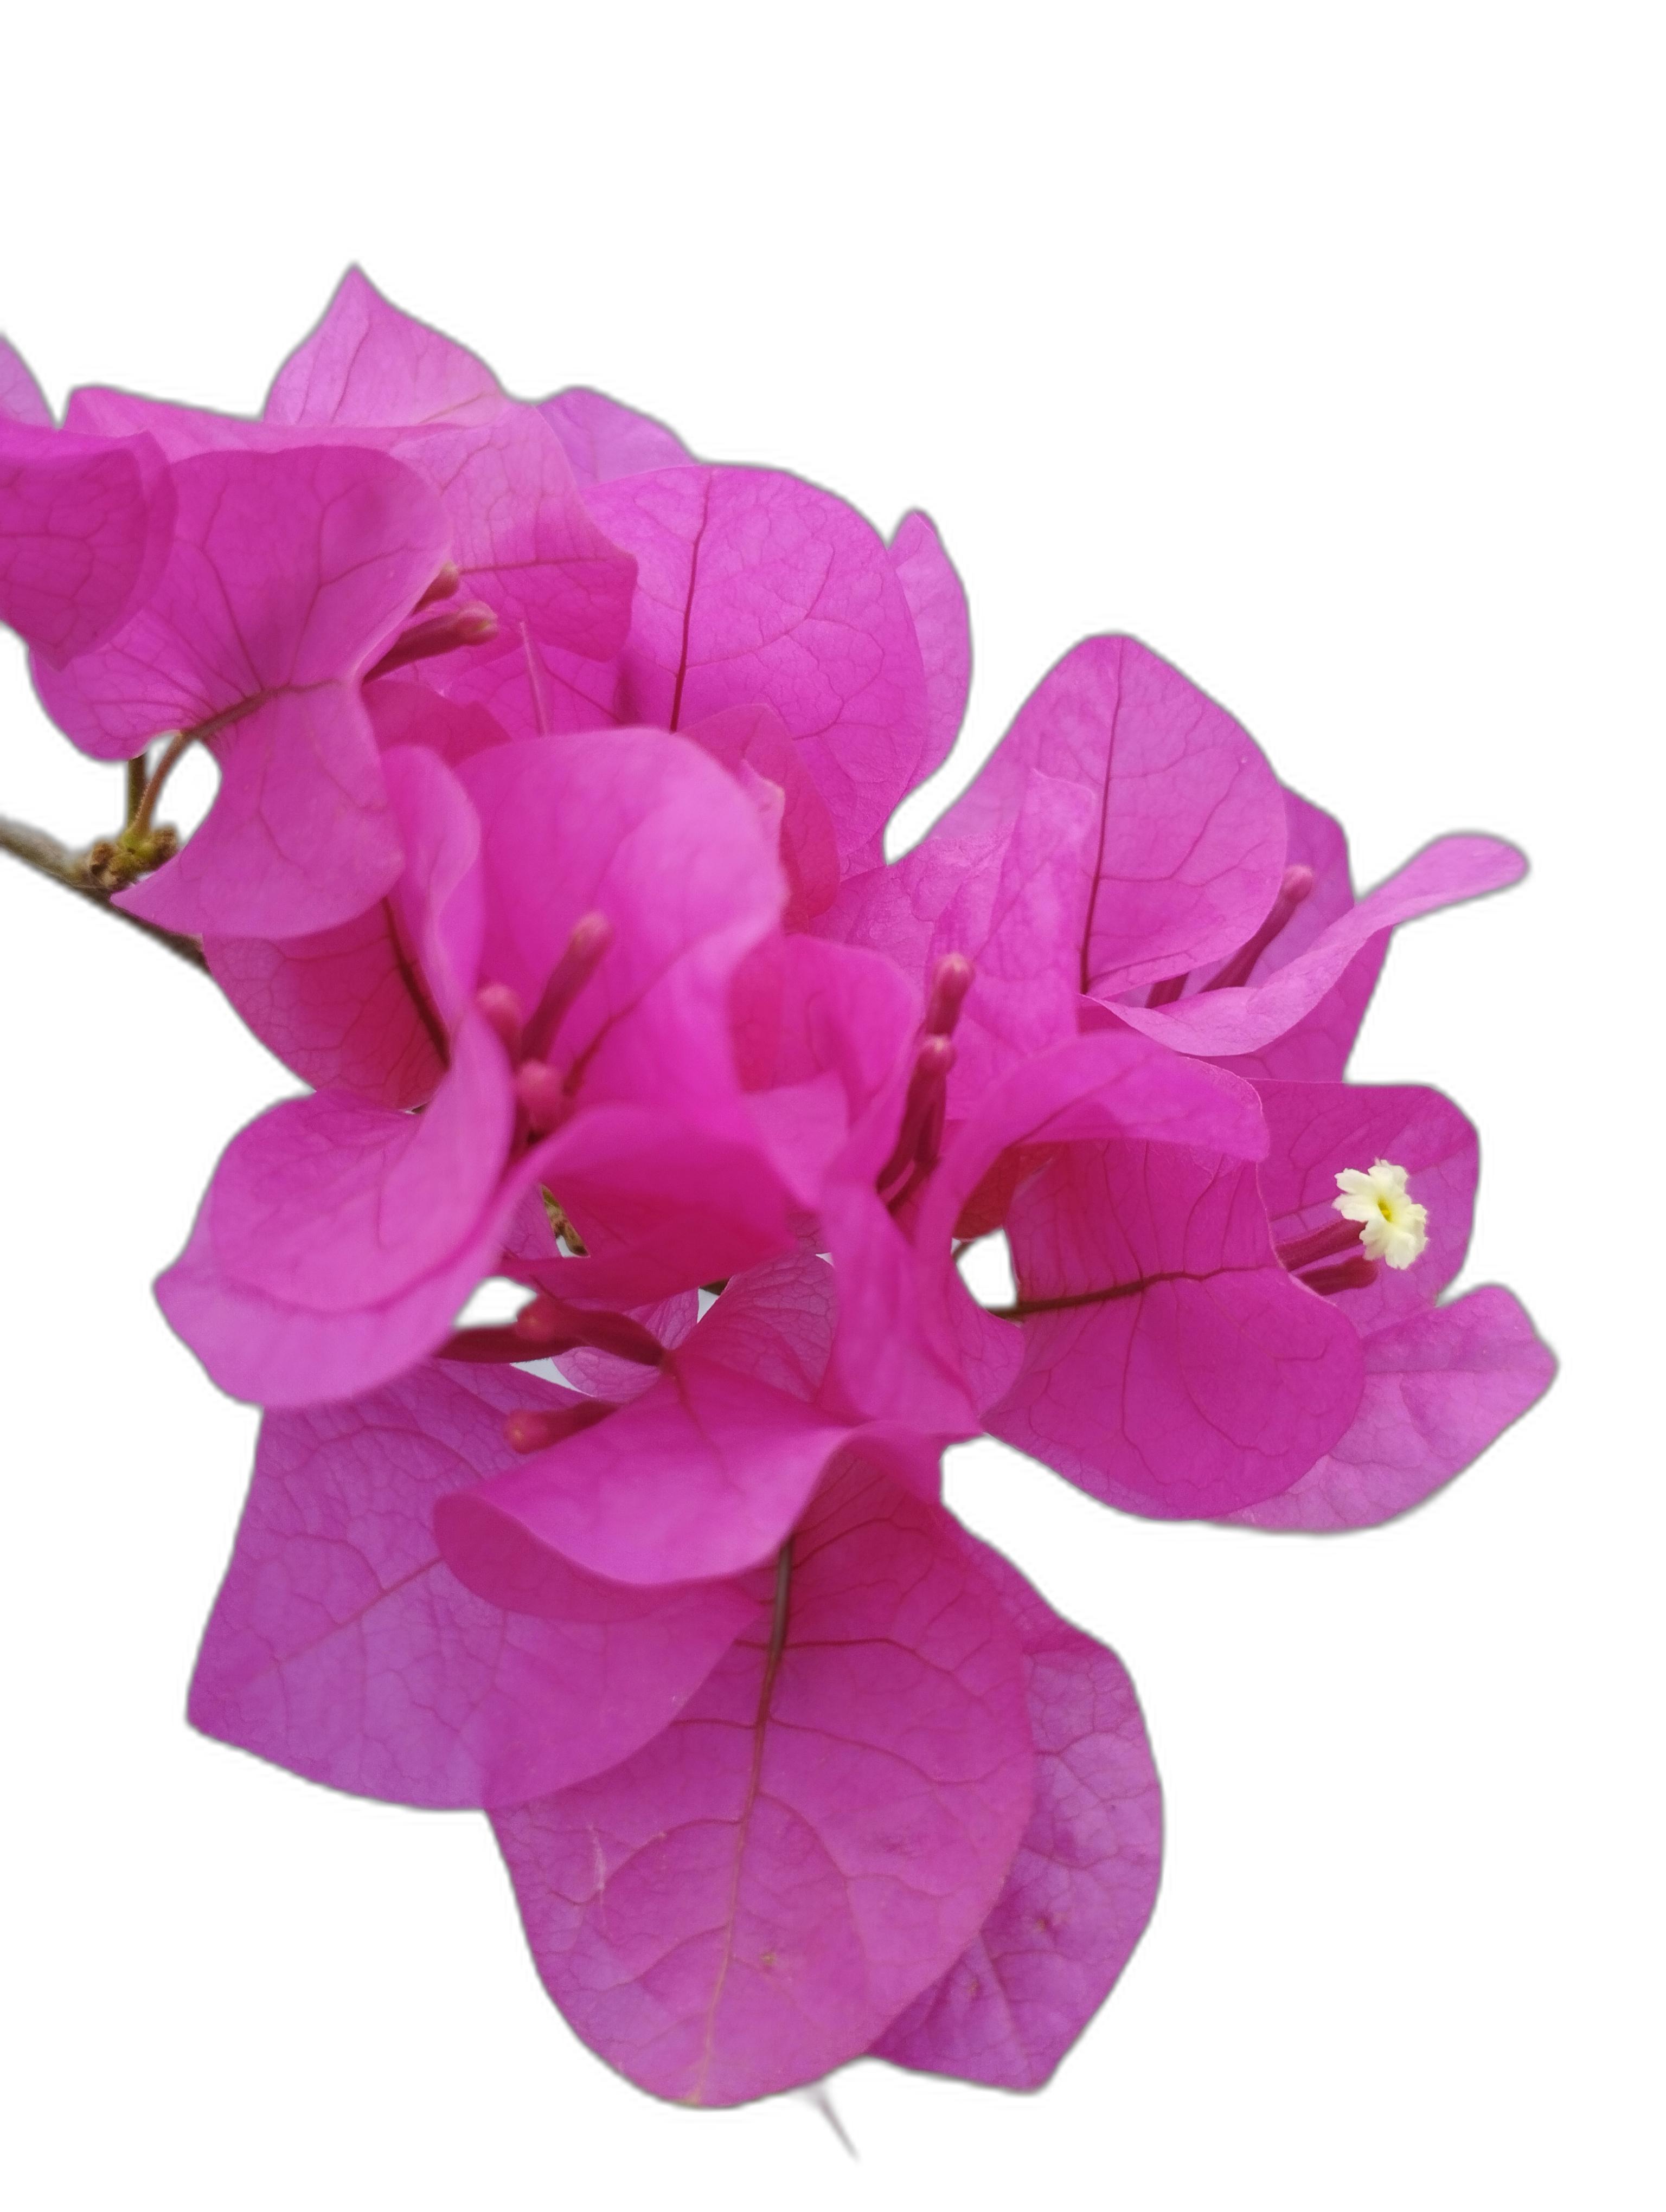
Label: Bougainvillea